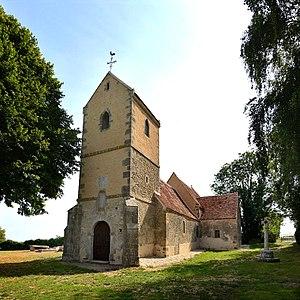
Belfonds (Orne)
Belfonds est une commune française, située dans le département de l'Orne en région Normandie, peuplée de 205 habitants.
Latuin, ou Lain, serait le premier évêque de Séez en Normandie.
La Sennevière est une rivière française de Normandie, dans le département de l'Orne, et un affluent gauche du fleuve l'Orne.
Cet article recense les monuments historiques de l'Orne, en France.